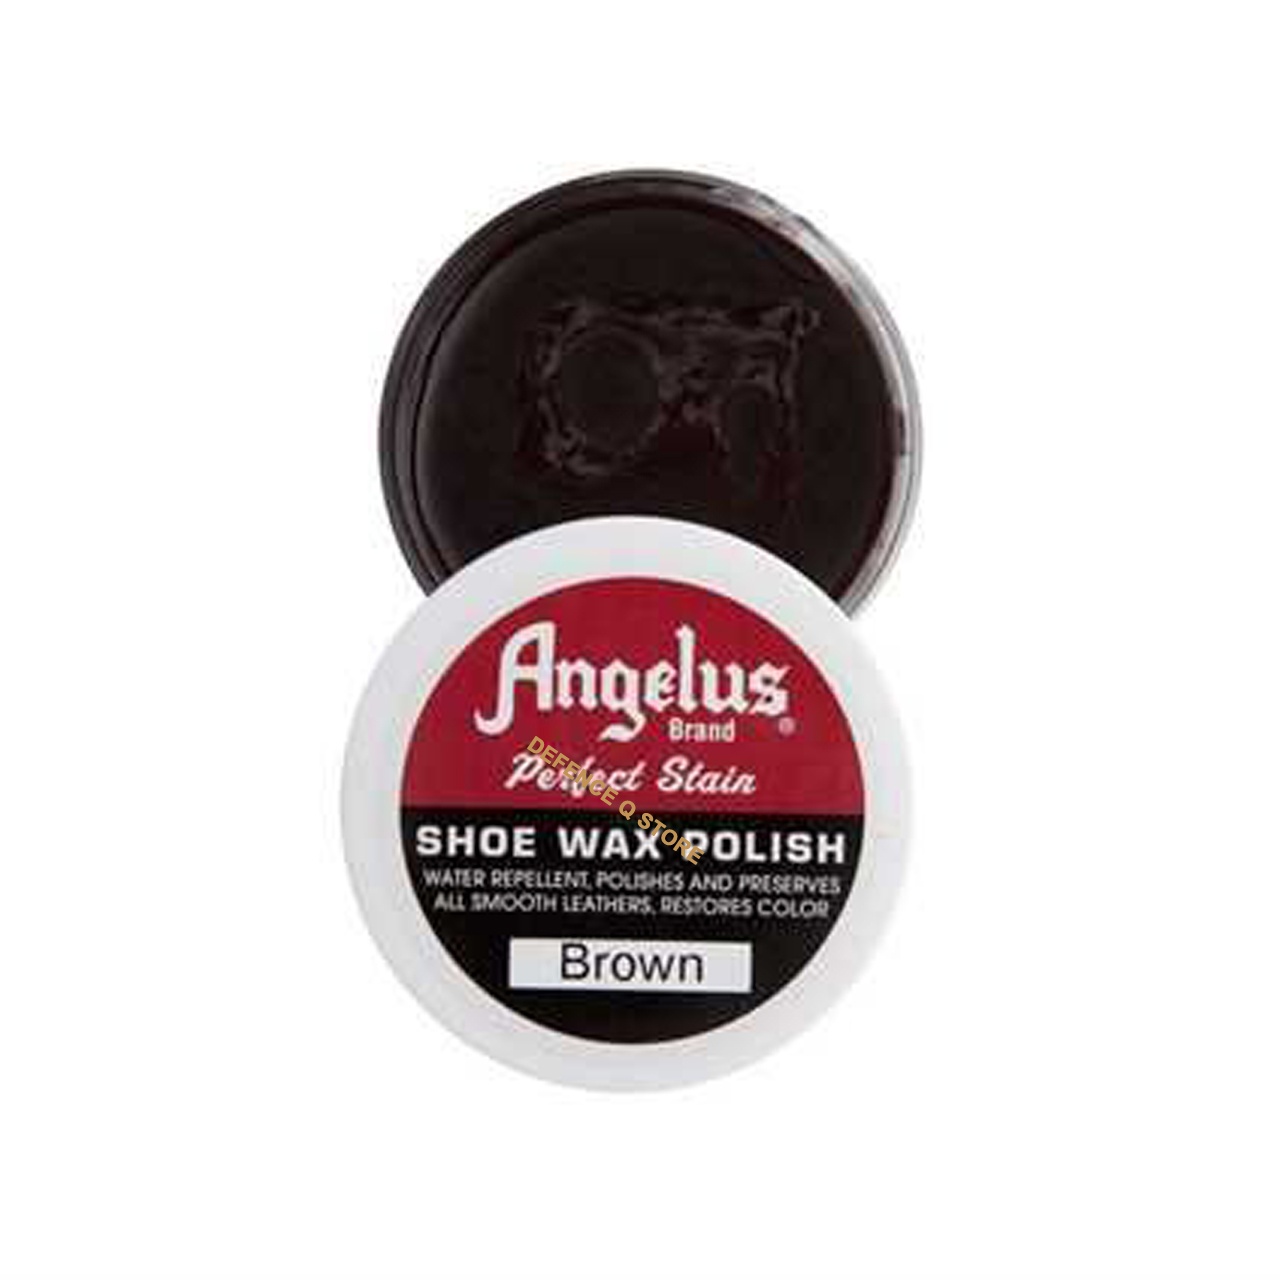
Angelus Shoe Wax Brown 75gram
Experience the top-notch quality of Angelus Shoe Wax Brown 75gram - the ultimate shoe polish for leather boots. Achieve a stunning shine and unmatched protection with our Brown Shoe Wax Polish. Transform your boots into works of art with Angelus Shoe Wax Brown 75gram. This top-of-the-line polish not only delivers a flawless shine, but also provides unbeatable protection for your leather boots. Elevate your style and preserve your investment with Brown Shoe Wax Polish.
Brand: LEFFLER
Category: Home & Garden > Household Supplies > Shoe Care & Tools > Shoe Polishes & Waxes